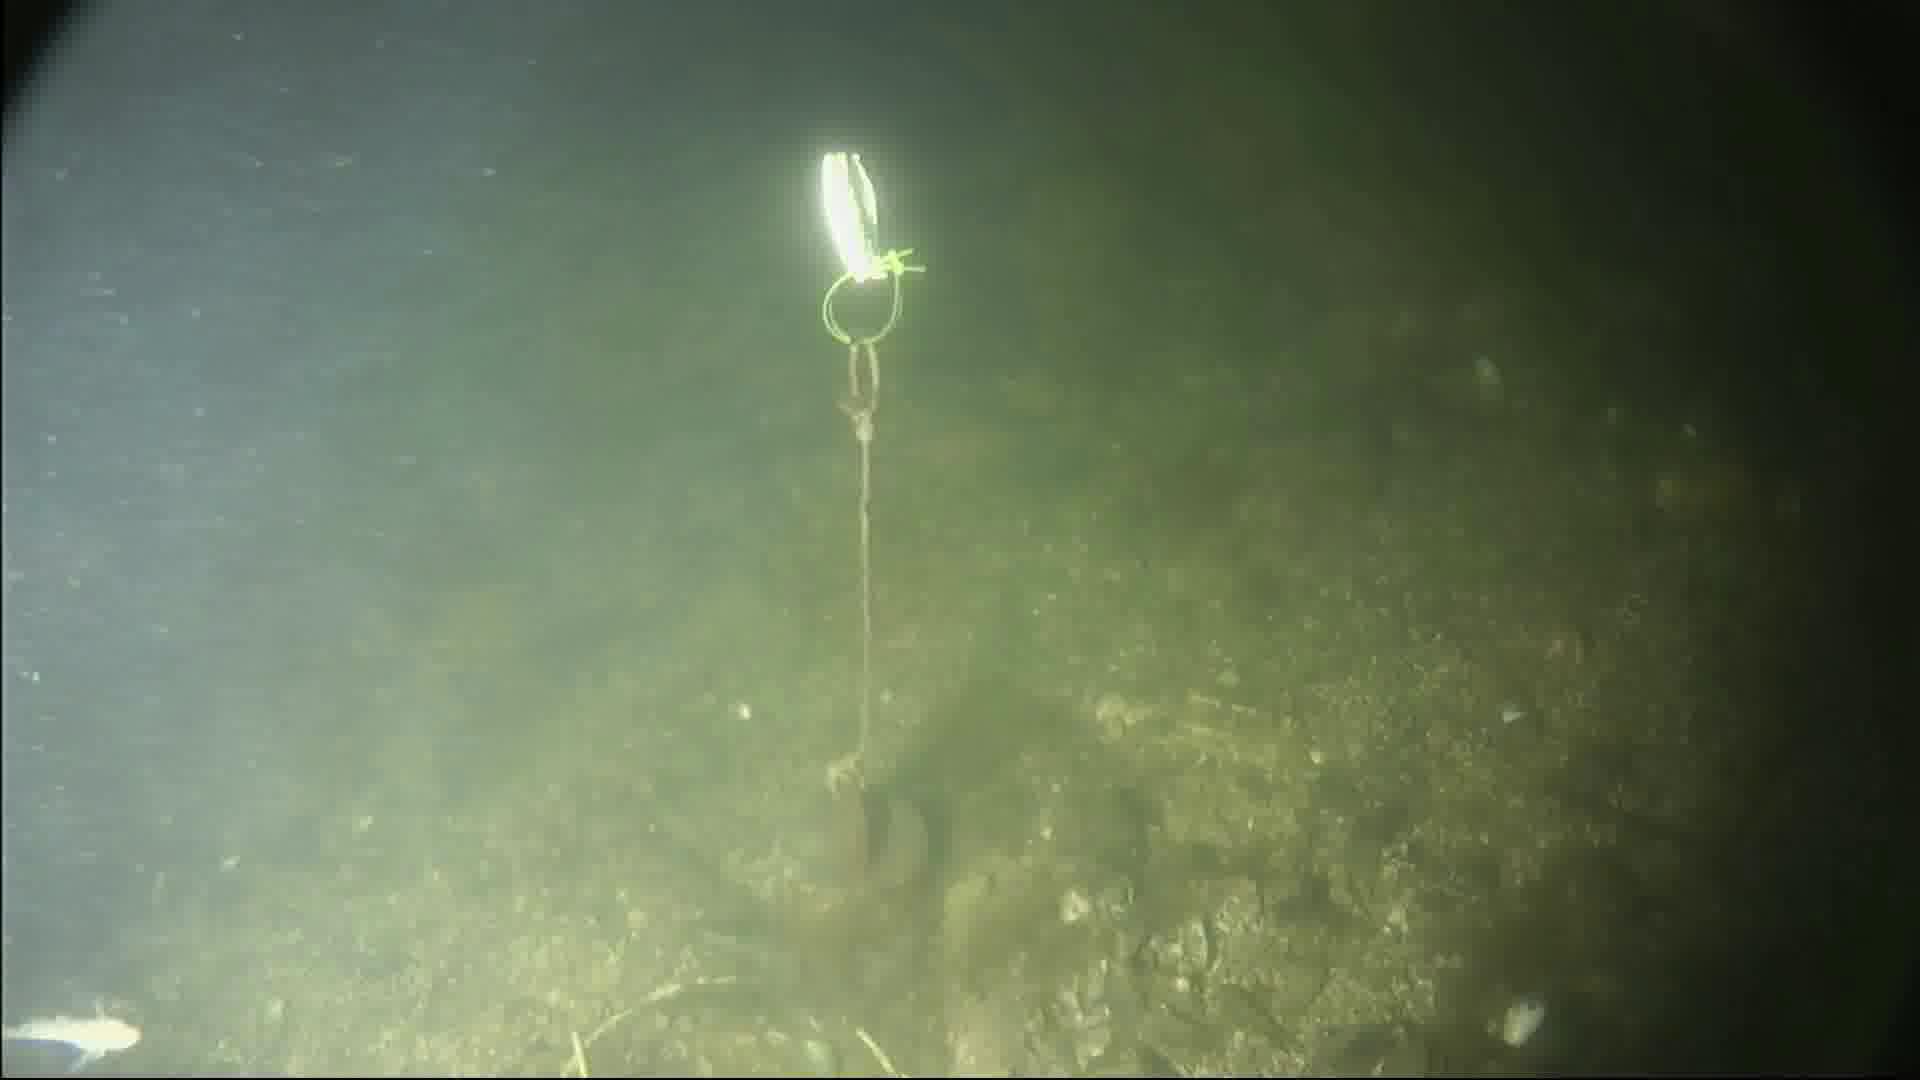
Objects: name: small_fish